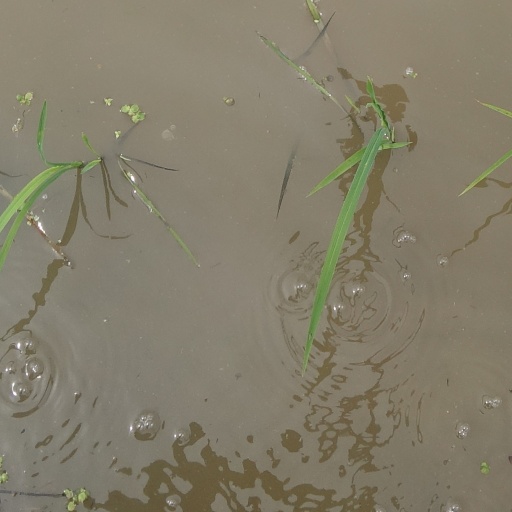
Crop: rice